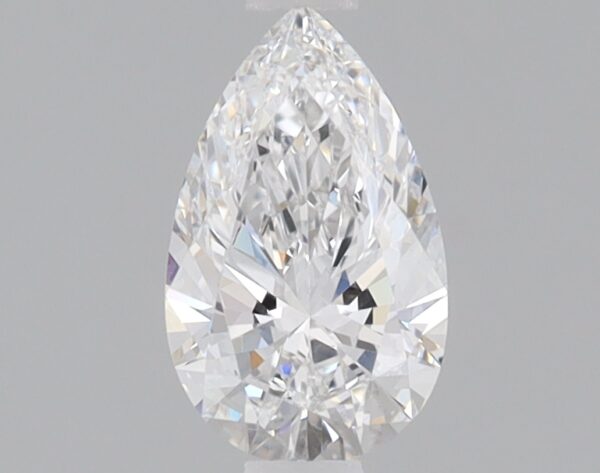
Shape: pear
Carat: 0.71
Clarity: VS1
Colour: E
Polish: EX
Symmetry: EX
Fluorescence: NONE
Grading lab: IGI
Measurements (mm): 8.2 x 4.99 x 3